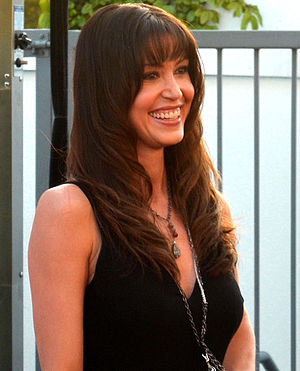
Shannon Elizabeth
Shannon Elizabeth i marts 2012.
Shannon Elizabeth Fadal, er en amerikansk skuespillerinde og fotomodel. Elizabeth blev kendt igennem ungdomskomediefilmen American Pie fra 1999.